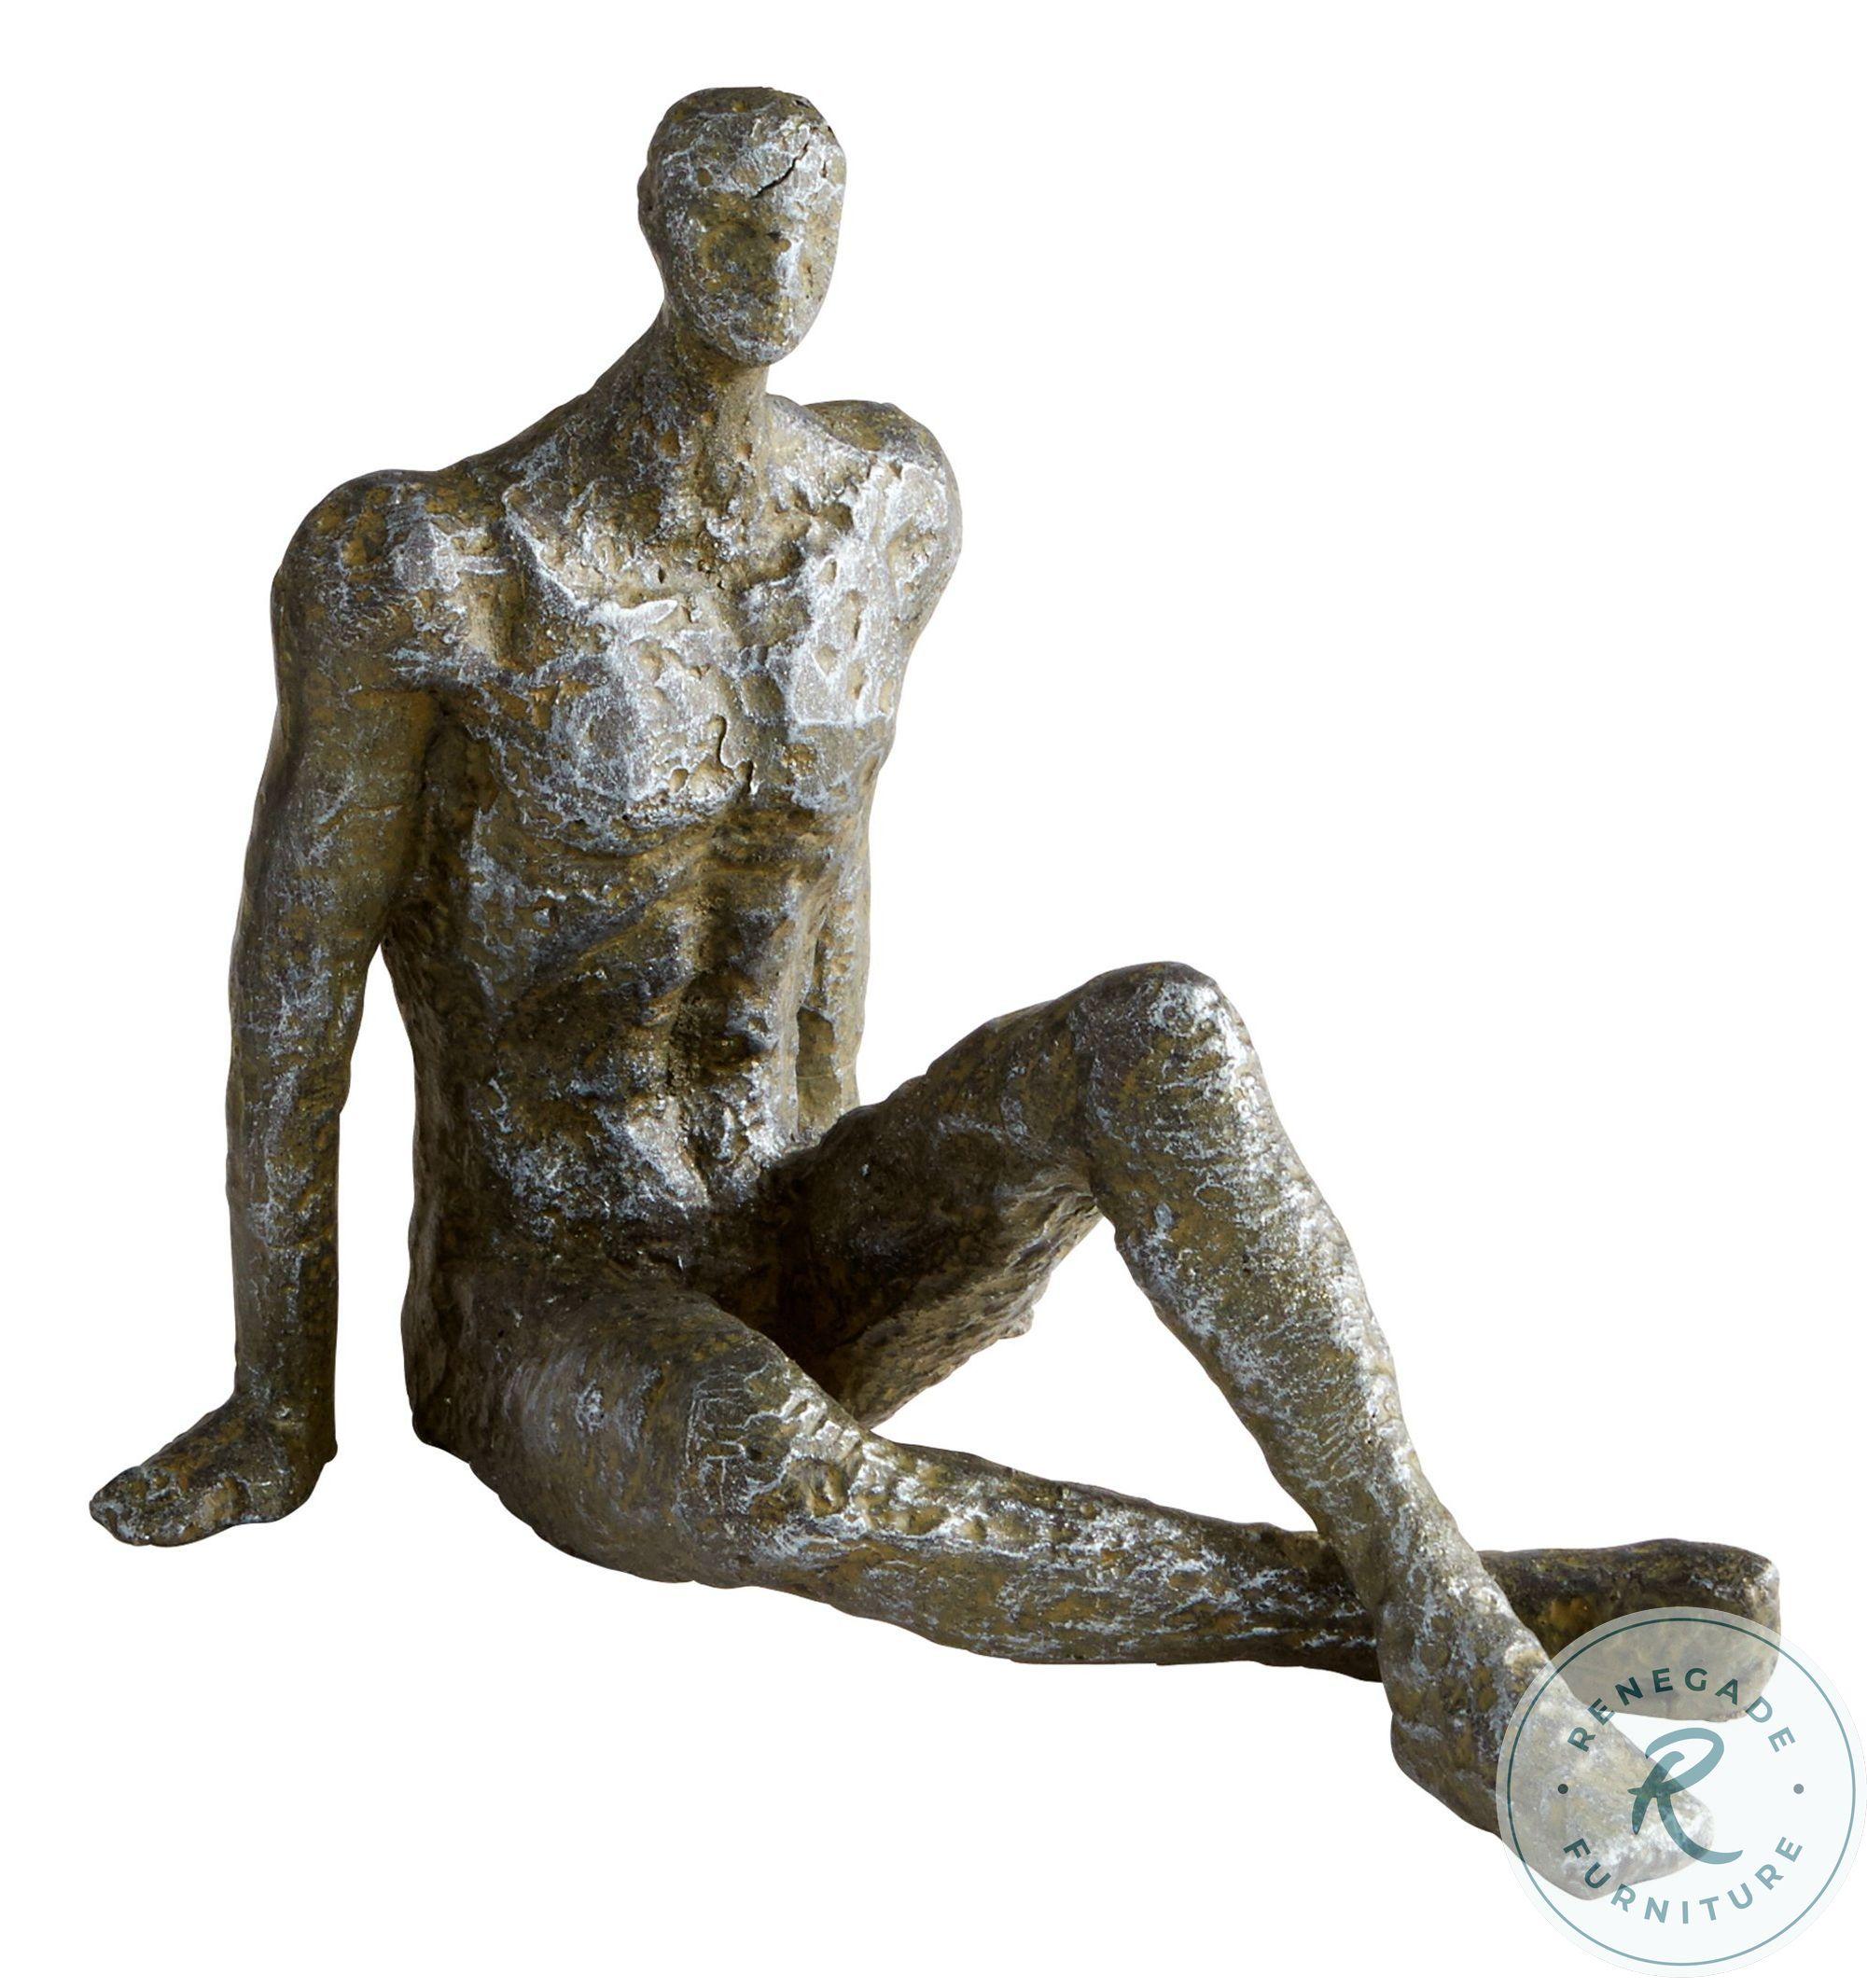
Category: Decor
Style: Lodge